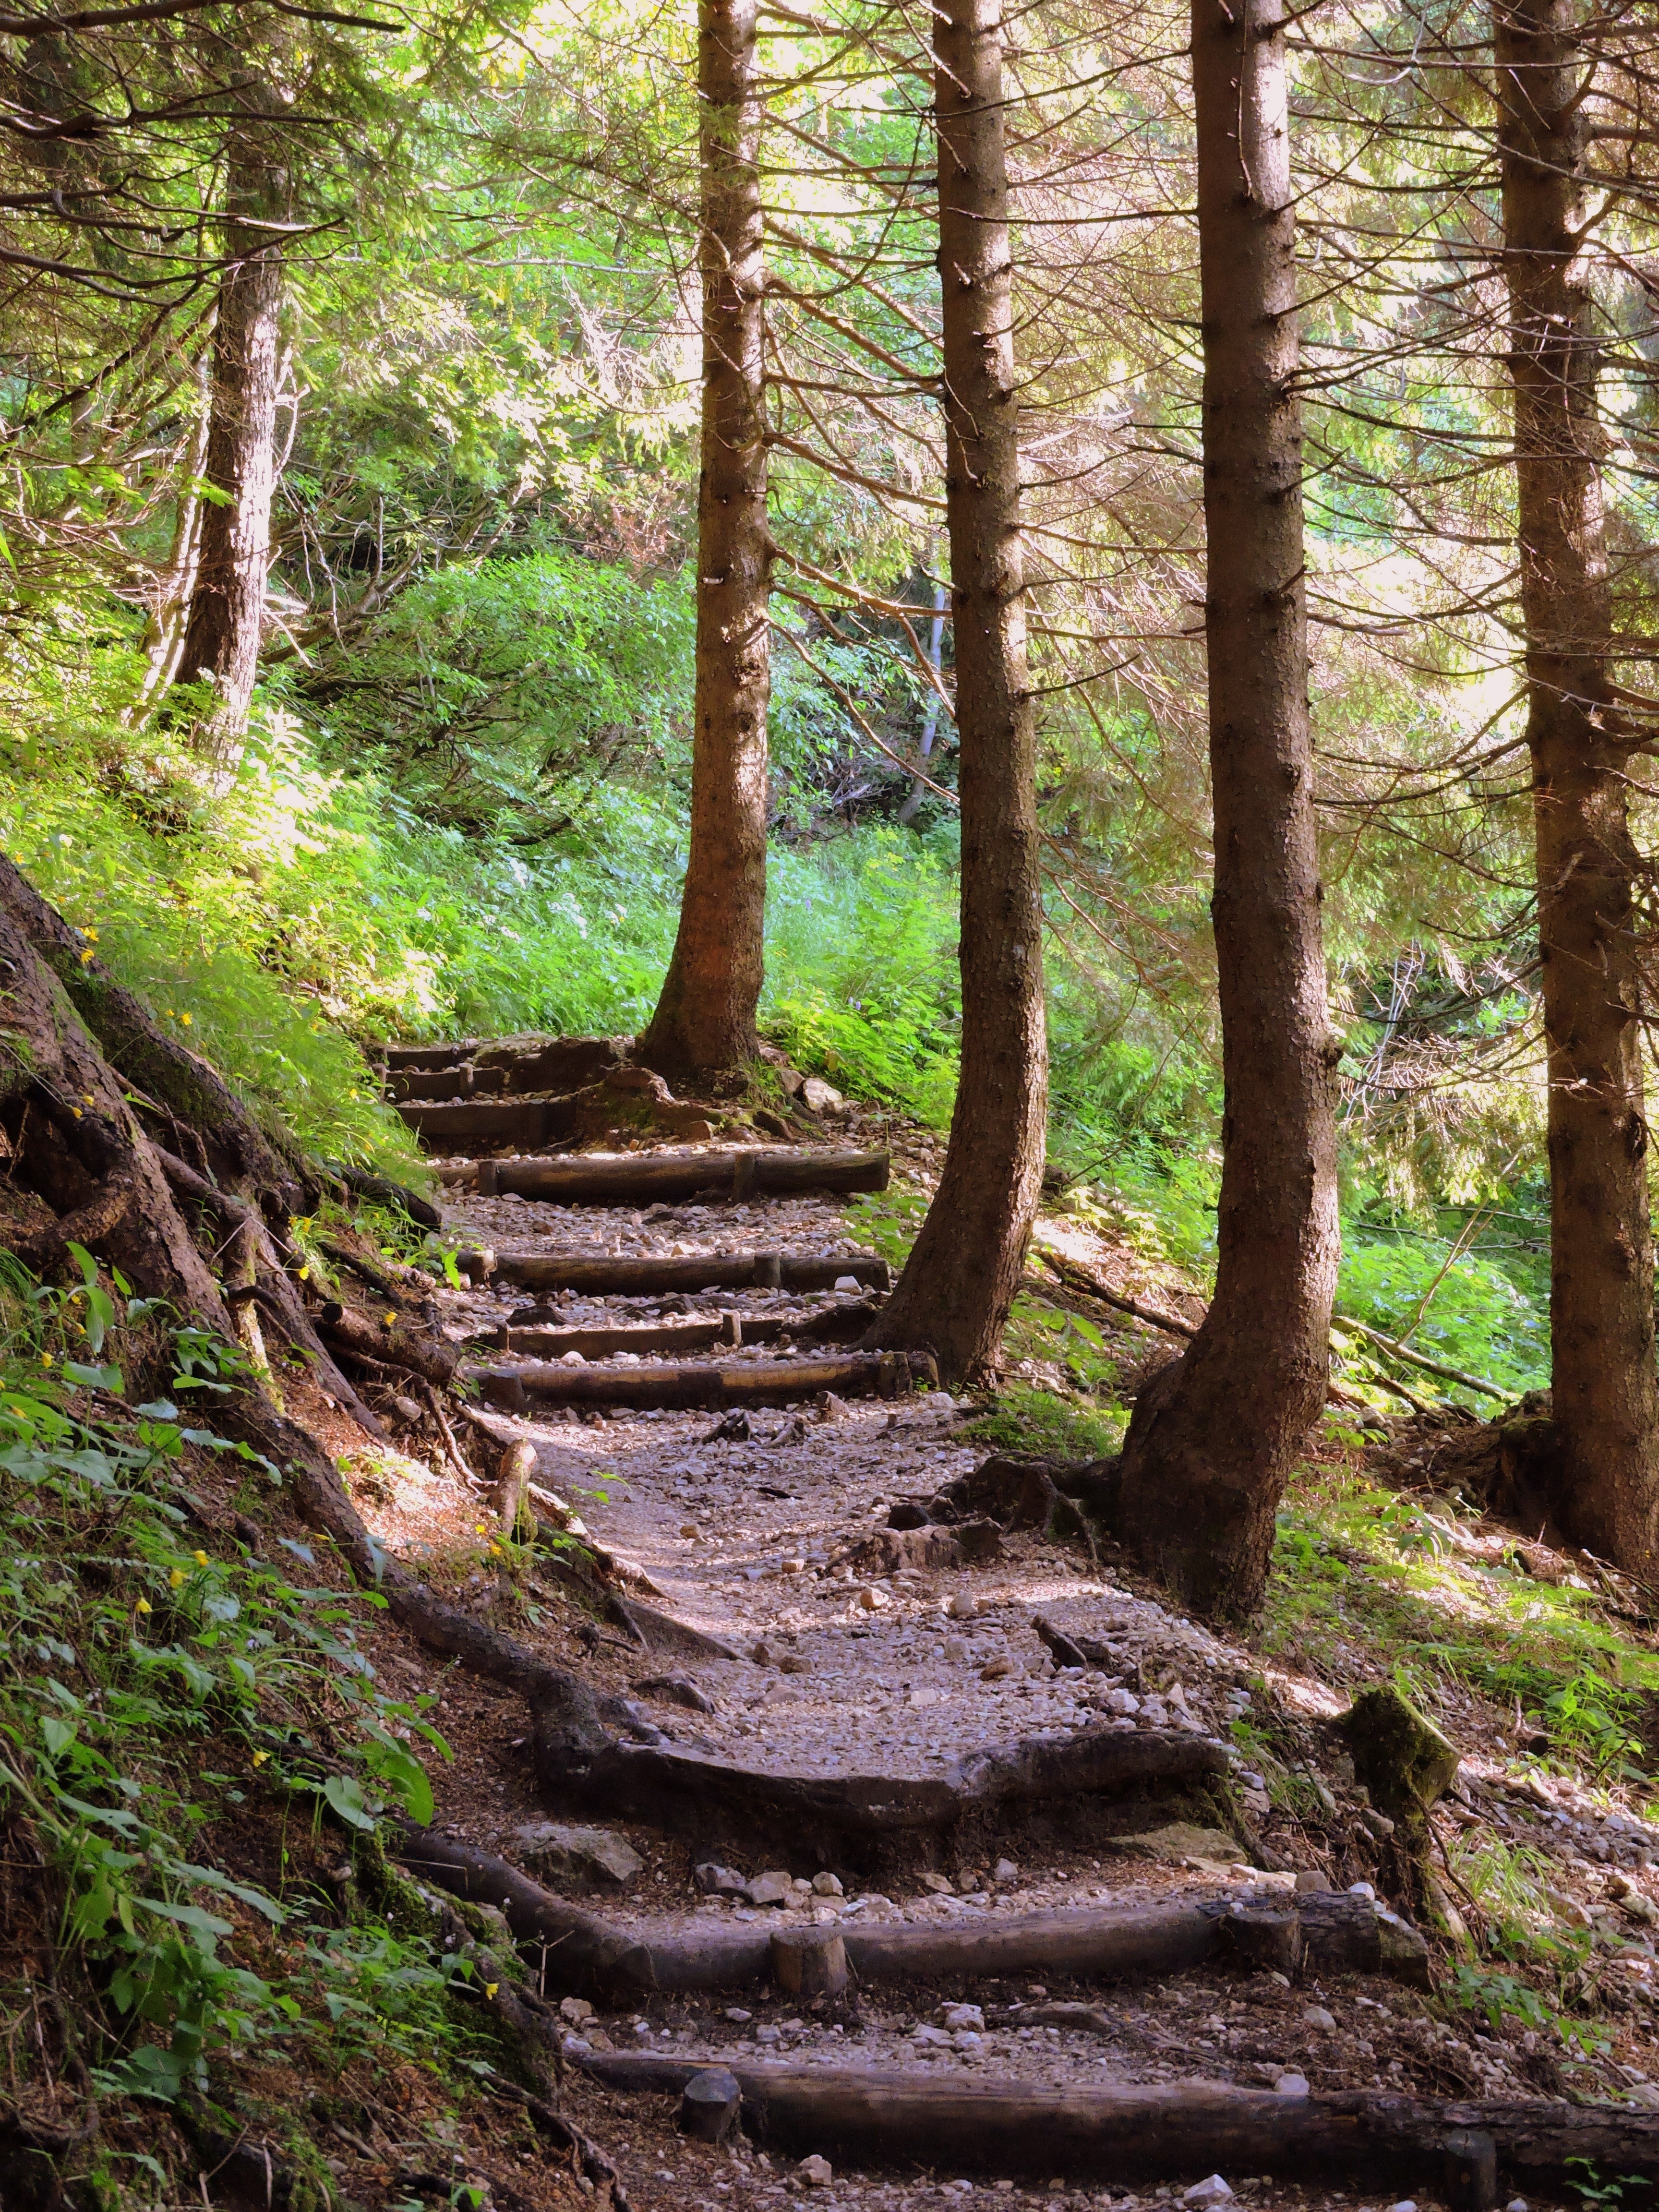
tree, nature, forest, rock, wilderness, mountain, wood, hiking, trail, leaf, trunk, staircase, walk, stream, jungle, autumn, park, scale, trees, rainforest, deciduous, woodland, habitat, ecosystem, state park, old growth forest, natural environment, woody plant